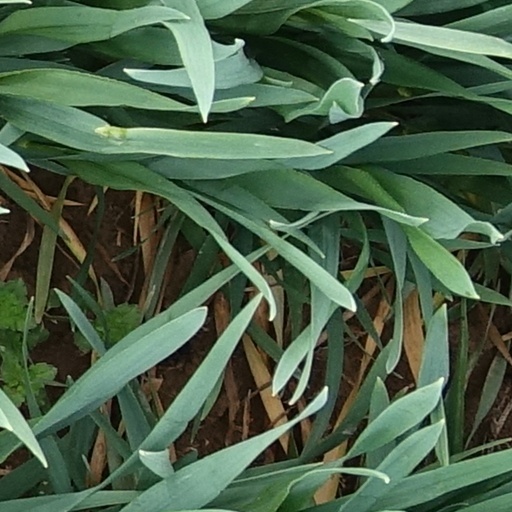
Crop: wheat